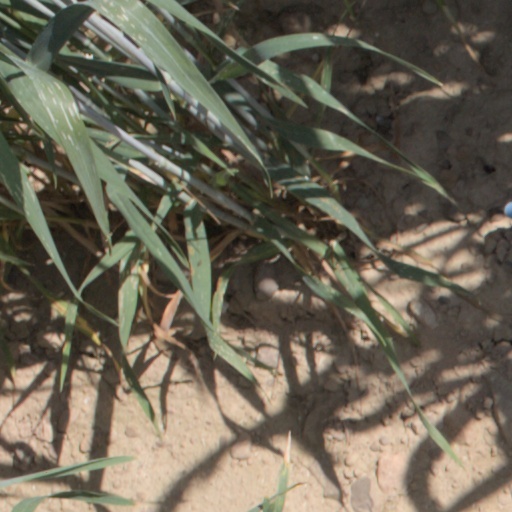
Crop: wheat